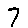
Label: 7